Pedro de Ursúa

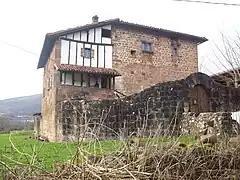
Former tower house of the Ursúa in Arizkun, Navarre

A fictional version of Ursúa and Aguirre's story is depicted in the Werner Herzog film, "Aguirre, der Zorn Gottes" and in the Carlos Saura film "El Dorado".